Agricultural cooperative

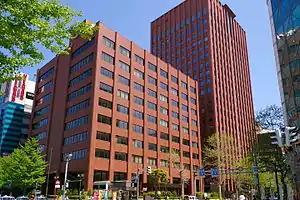
Headquarters of Hokuren Federation of Agricultural Cooperatives in Sapporo, Japan

A practical motivation for the creation of agricultural cooperatives is related to the ability of farmers to pool production and/or resources. In many situations within agriculture, it is simply too expensive for farmers to manufacture products or undertake a service. Cooperatives provide a method for farmers to join in an 'association', through which a group of farmers can acquire a better outcome, typically financial, than by going alone. This approach is aligned to the concept of economies of scale and can also be related as a form of economic synergy, where "two or more agents working together to produce a result not obtainable by any of the agents independently". While it may seem reasonable to conclude that the larger the cooperative the better, this is not necessarily true. Cooperatives exist across a broad membership base, with some cooperatives having fewer than 20 members while others can have over 10,000.